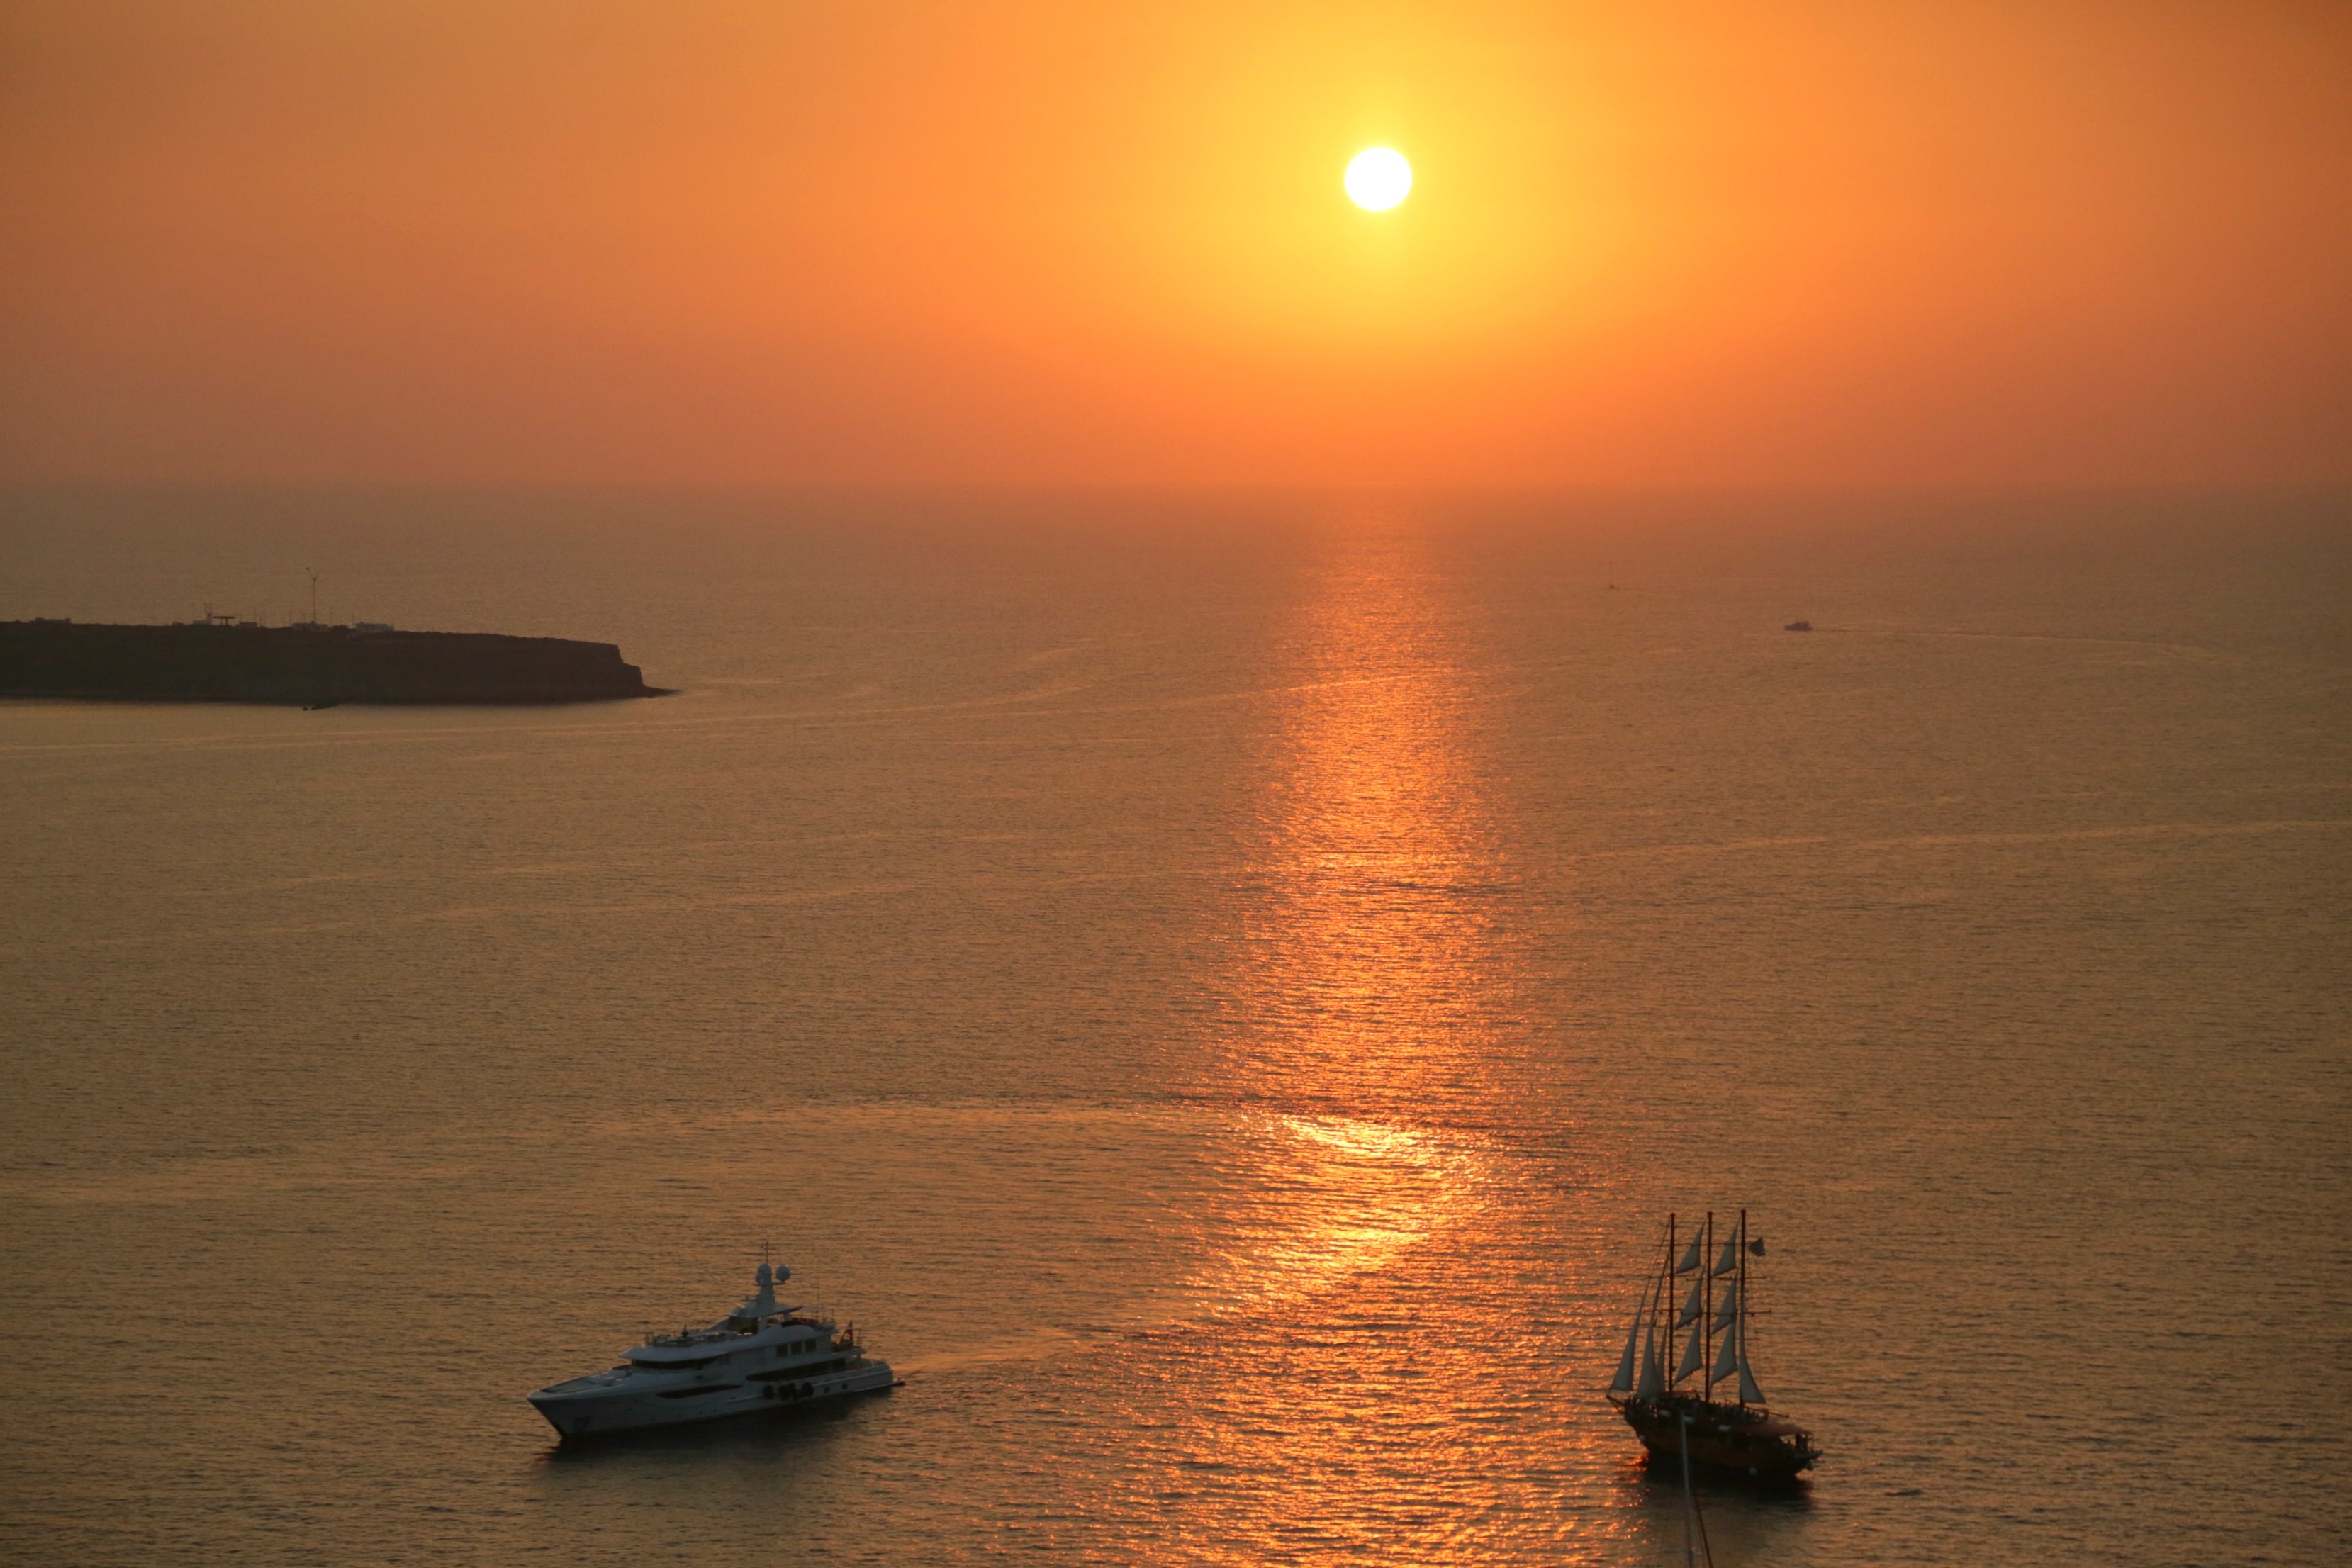
sea, coast, ocean, horizon, sun, sunrise, sunset, morning, dawn, dusk, evening, reflection, vehicle, holiday, bay, romance, santorini, greece, abendstimmung, afterglow, evening light, atmospheric phenomenon